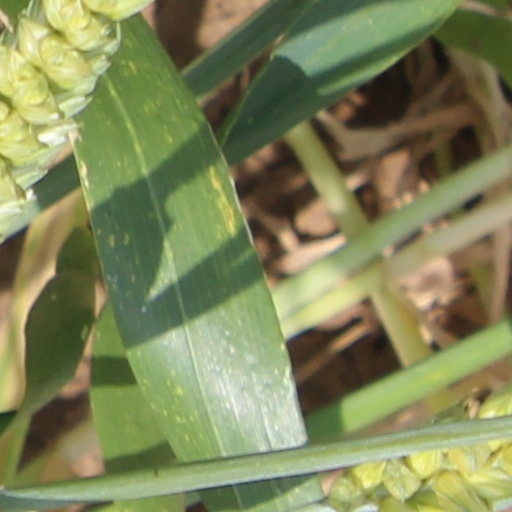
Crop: wheat